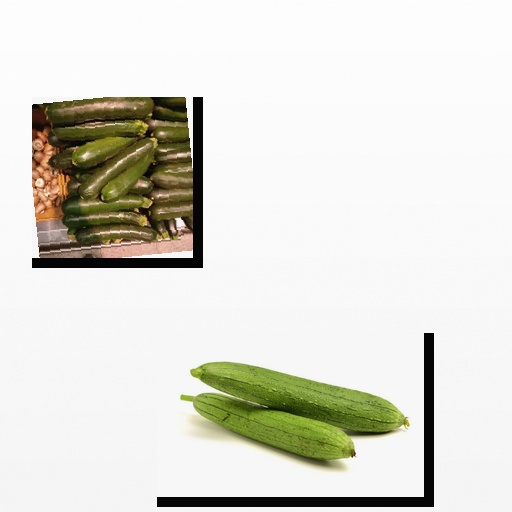
Food items: zucchini, ridge_gourd